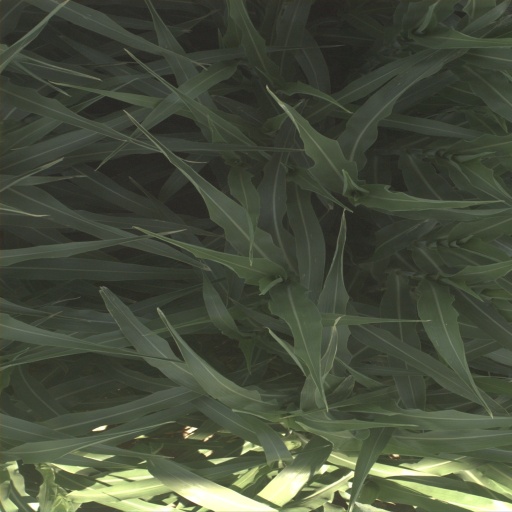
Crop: sorghum